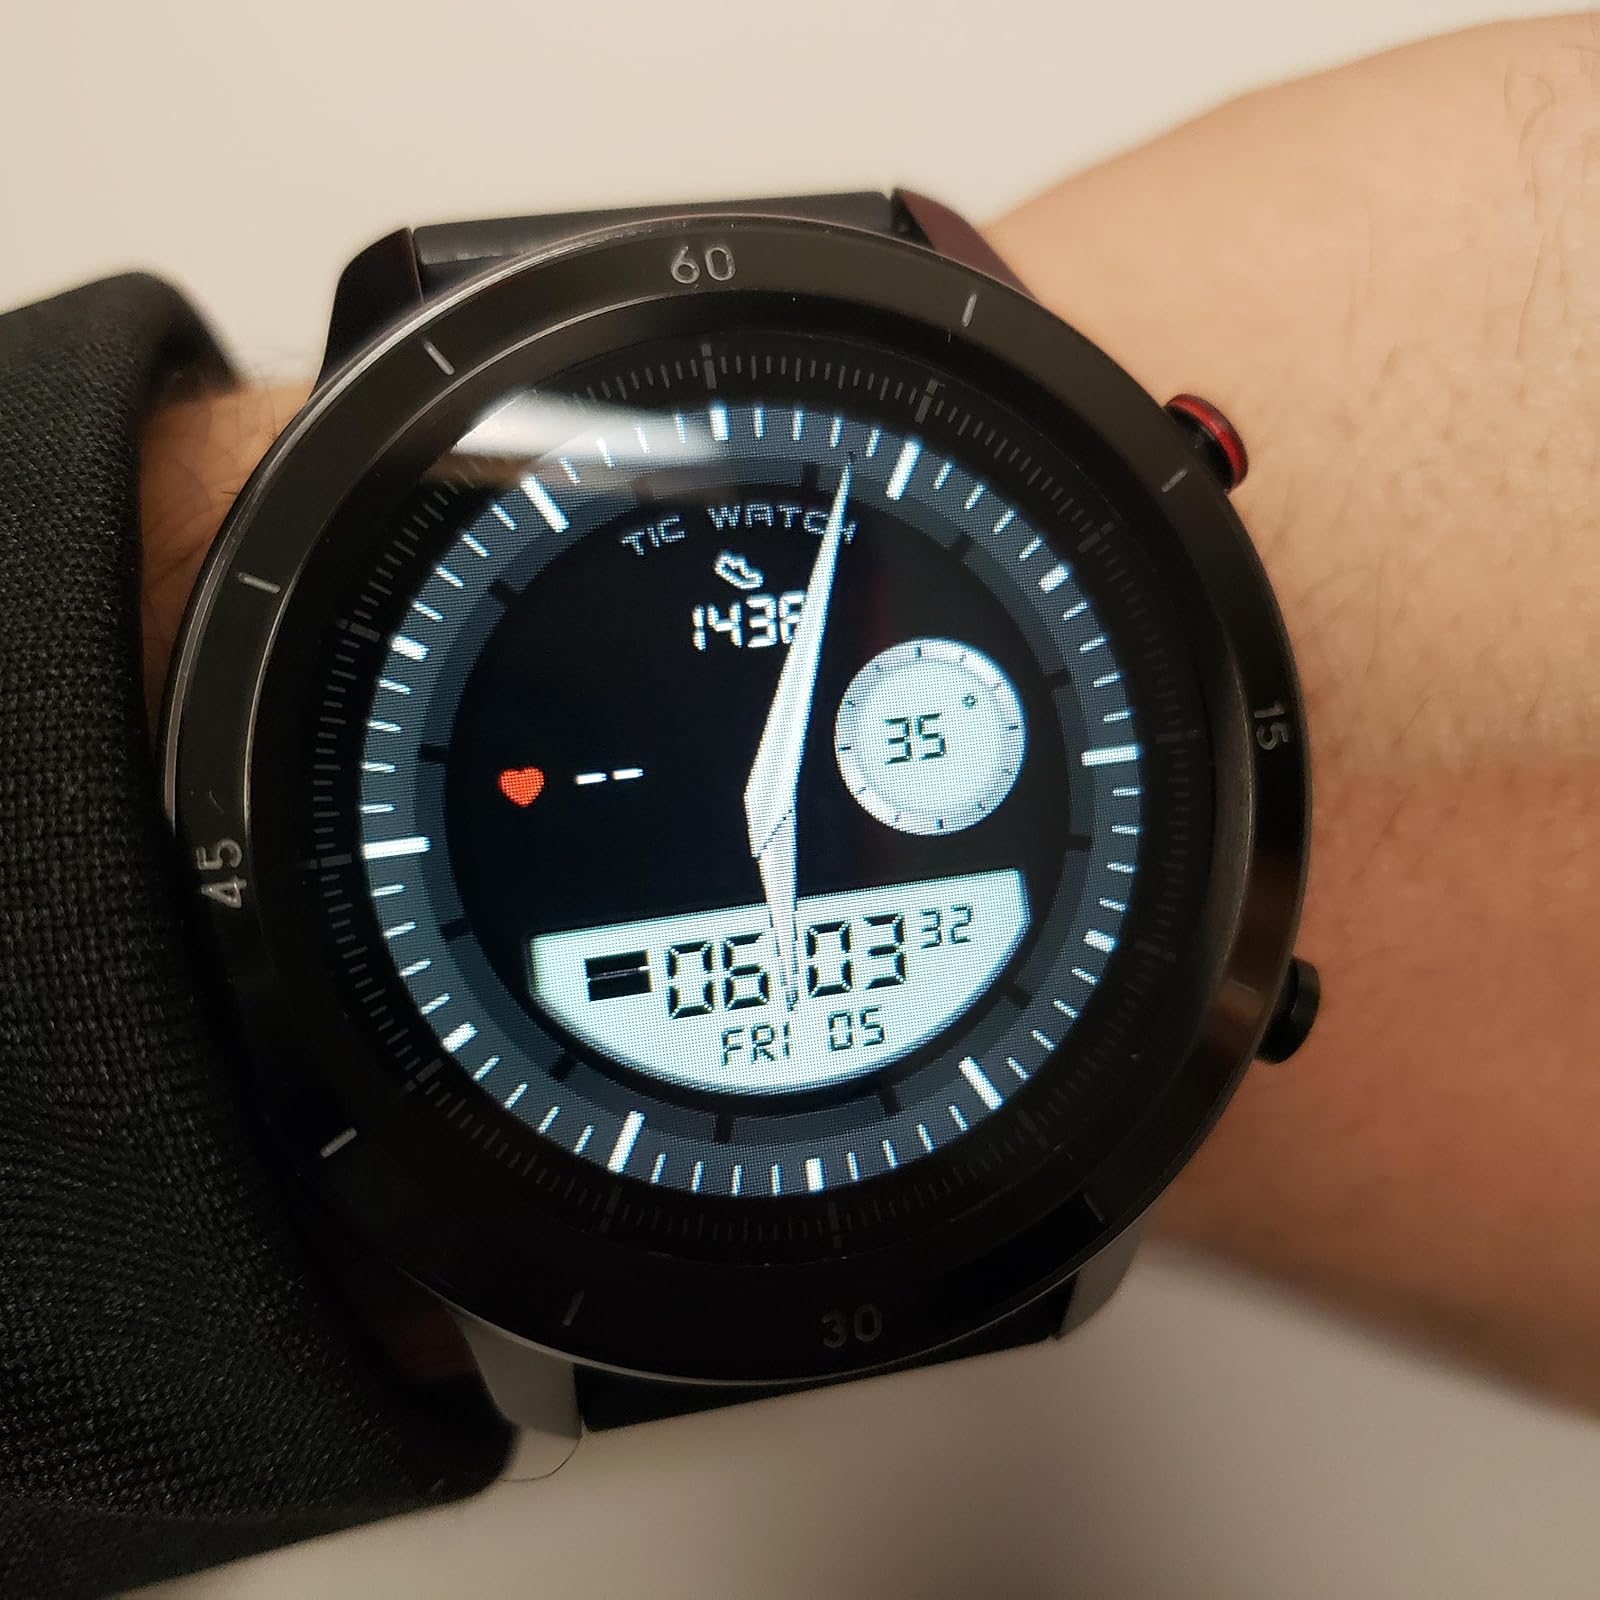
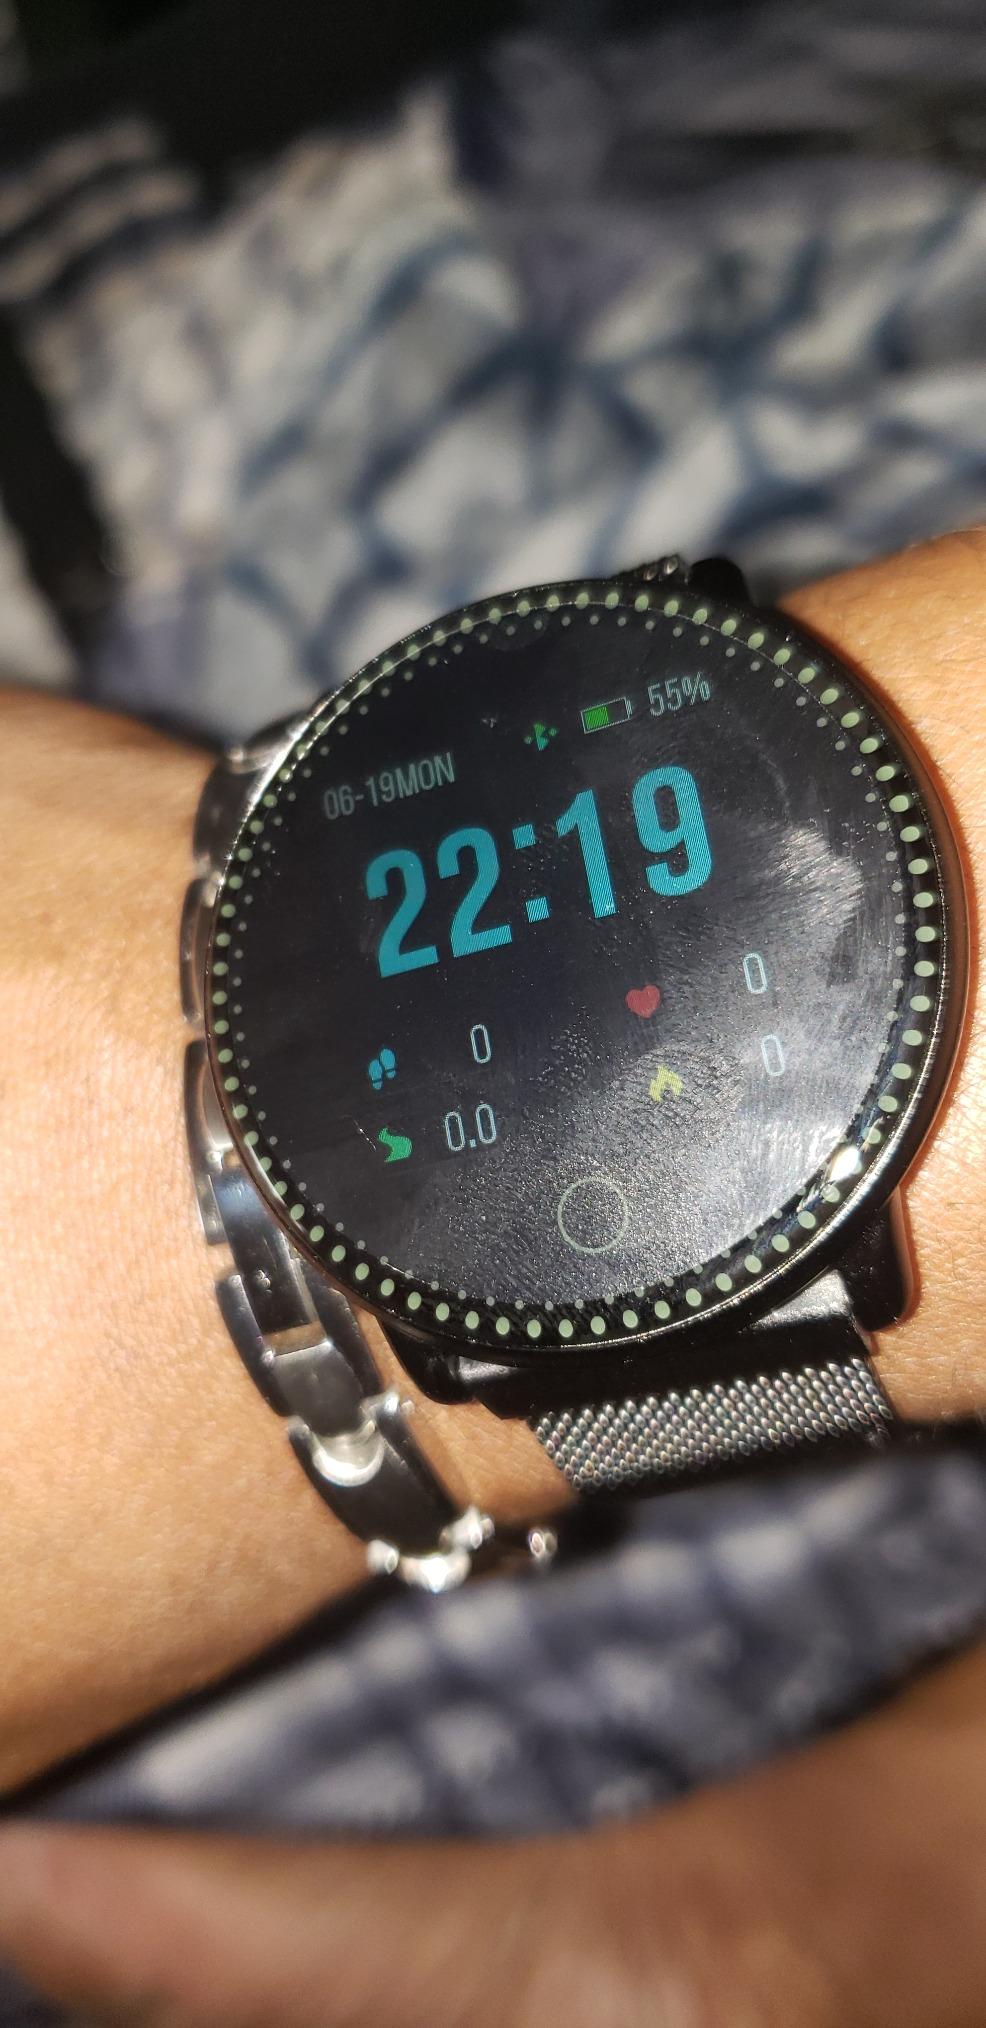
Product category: smartwatch
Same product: no